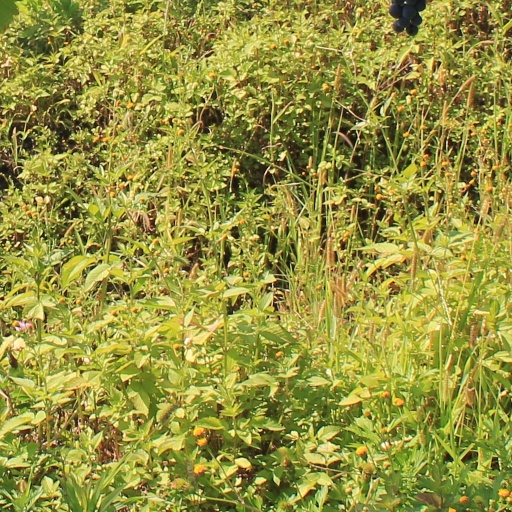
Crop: grape